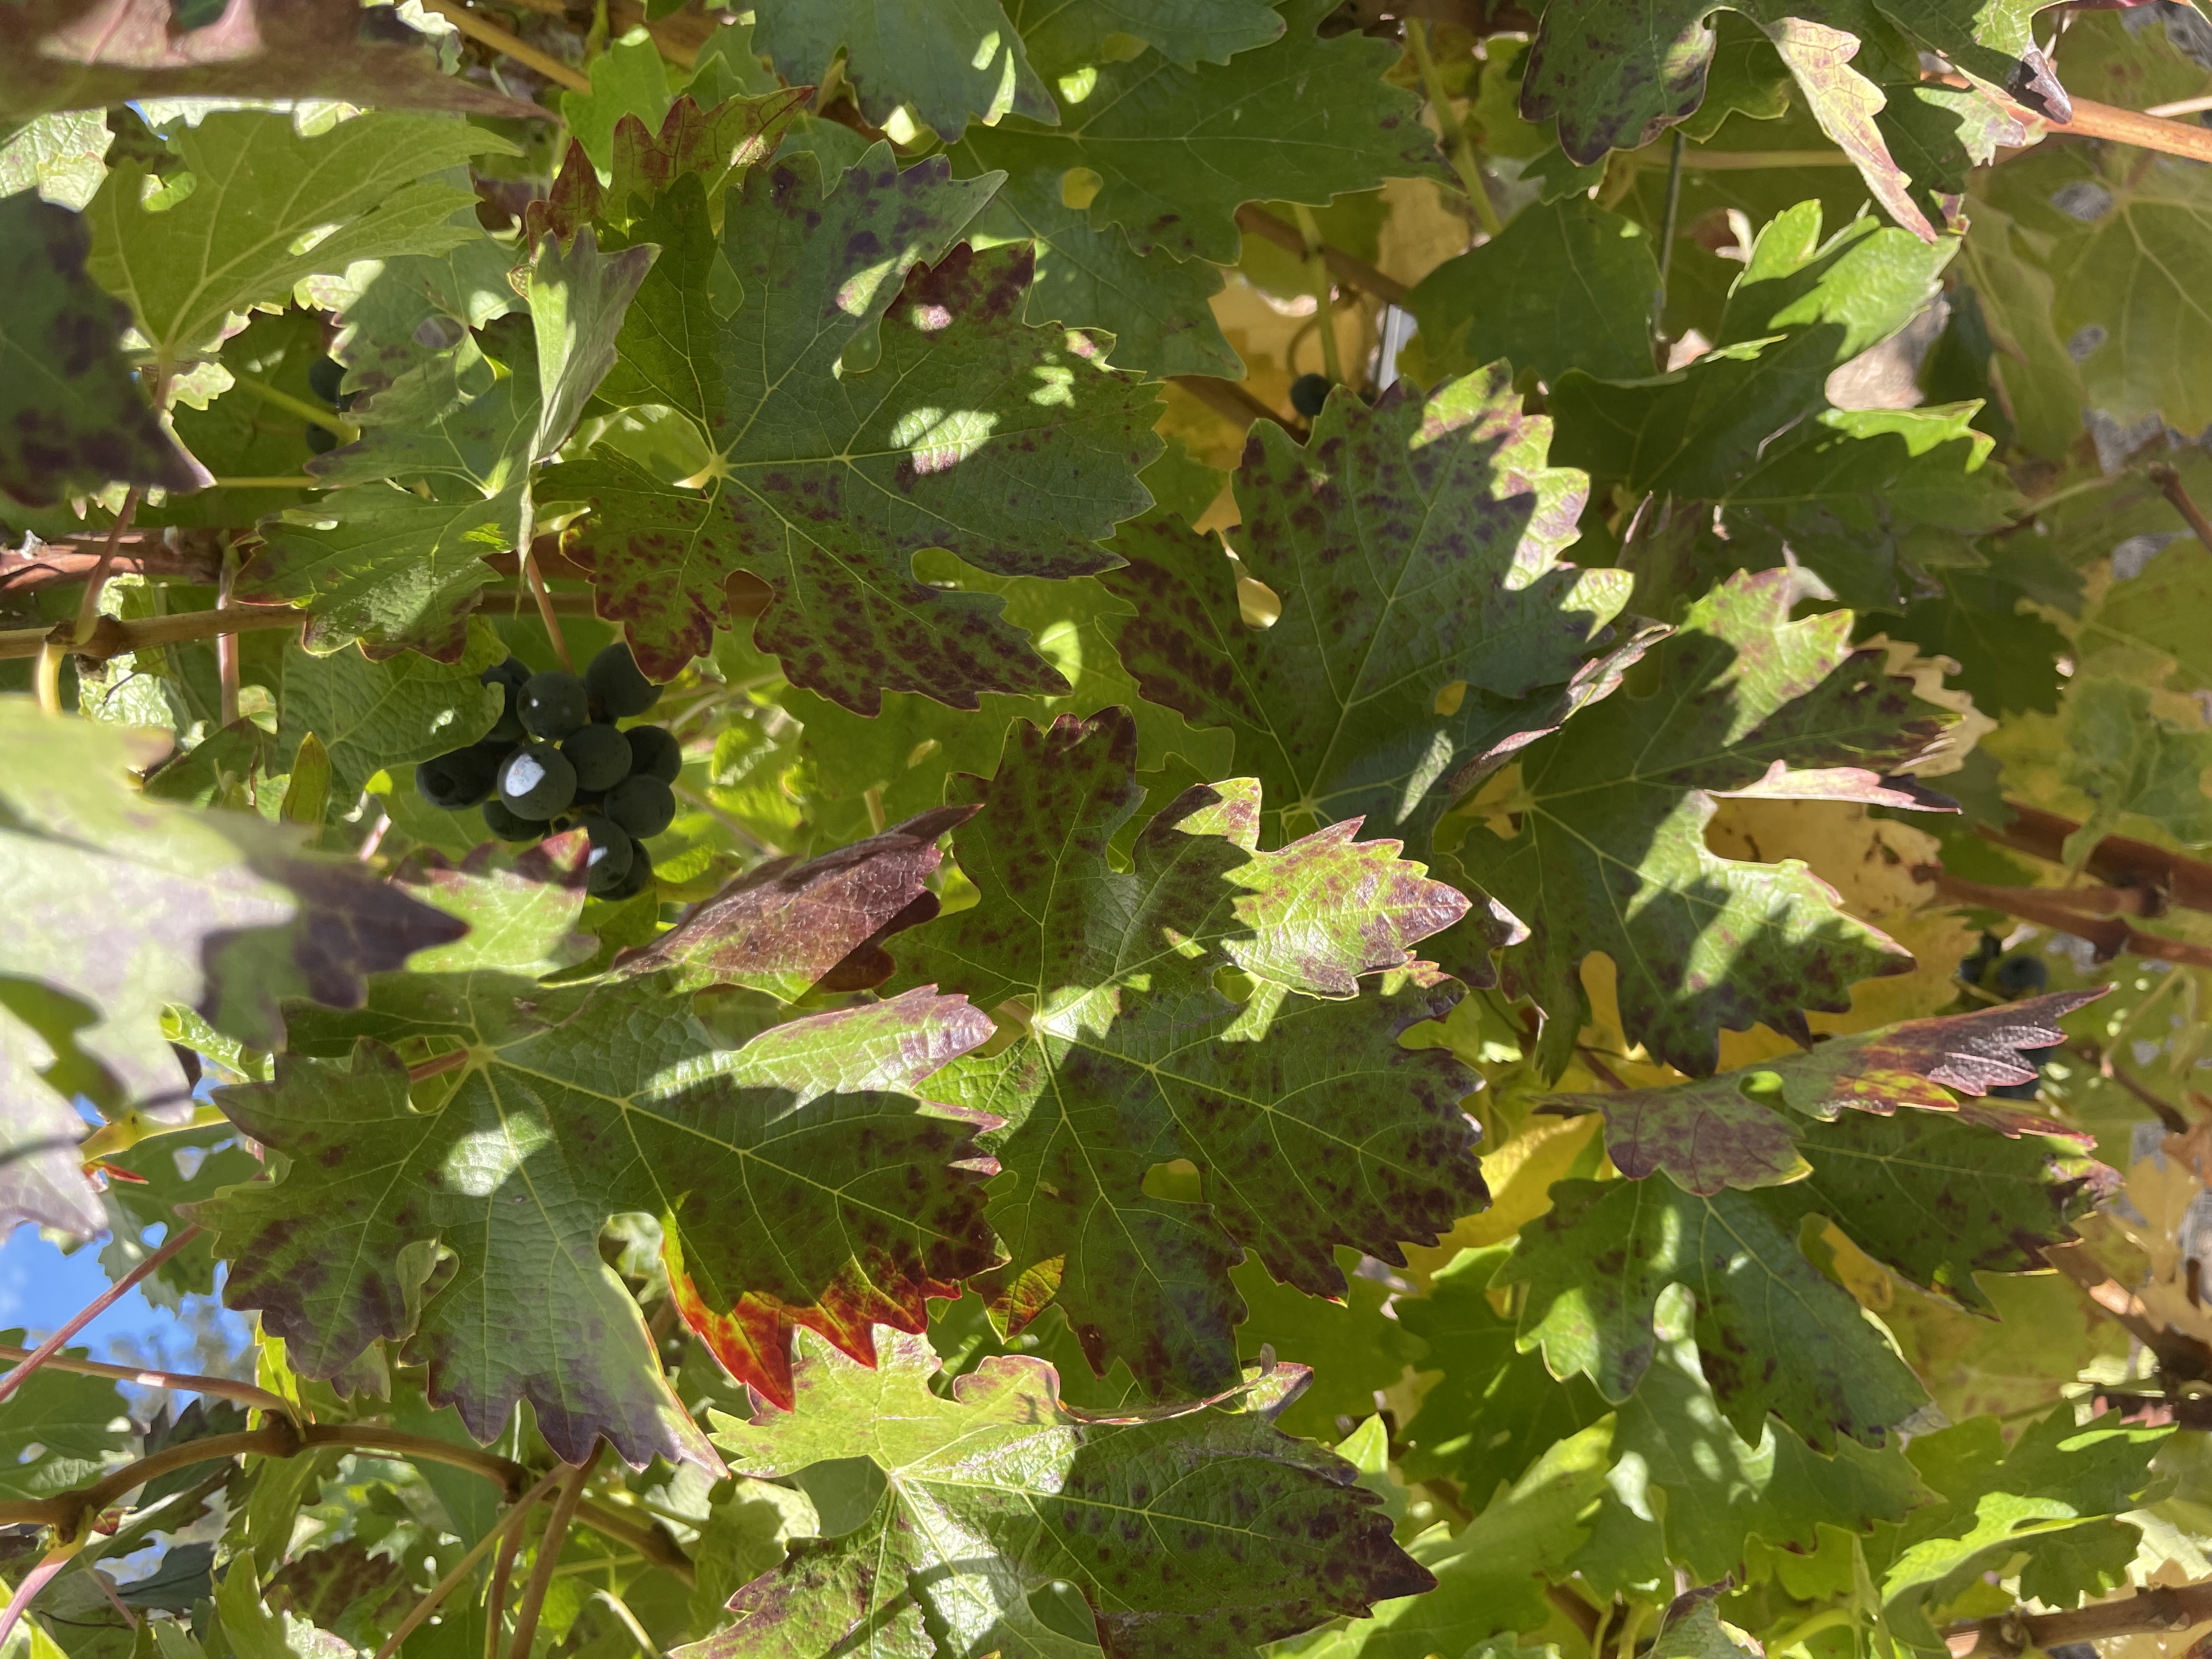
Label: Leafroll 3